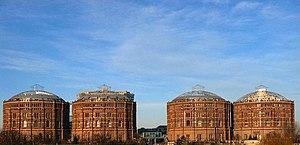
Gazomètres à Vienne, Autriche Español: Gasómetro Viena, Austria
L'Imperial Continental Gas Association est une société constituée en 1824, en Angleterre, par Moïse Montefiore et certains de ses collègues basés à Londres pour établir les services de gaz dans les pays européens.
Les Gazomètres de Vienne sont quatre anciens réservoirs à gaz, situés à Simmering, 11ᵉ district de Vienne en Autriche. Ils avaient à l'origine chacun une capacité de stockage de 90 000 m³ et faisaient partie de l'usine à gaz de Vienne.
L'Histoire du gaz manufacturé se rapporte à la période qui a précédé l'avènement de l'électricité, où les villes furent éclairées et ensuite chauffées par des gaz manufacturés, c'est-à-dire fabriqués par « distillation » dans des usines à gaz ou des cokeries. Cette période a vu naître les premiers grands groupes énergétiques.